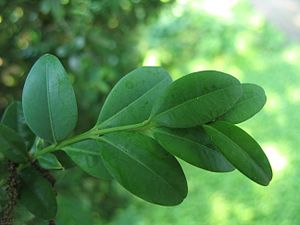
Almindelig buksbom / Galleri
Blade.
Almindelig Buksbom er en lille, stedsegrøn busk med en afrundet og stivgrenet vækst. Den dyrkes ofte på grund af de blanke, læderagtige blade, men også fordi den tåler hård beskæring og formklipning.